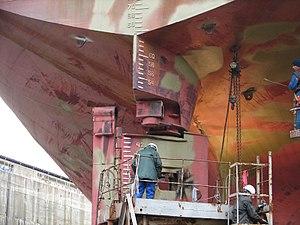
Dépose du safran du Chassiron, en cale sèche. Notes
Le gouvernail est un dispositif mobile destiné au contrôle directionnel d'un bateau et plus généralement de tout engin se déplaçant sur ou dans l'eau.